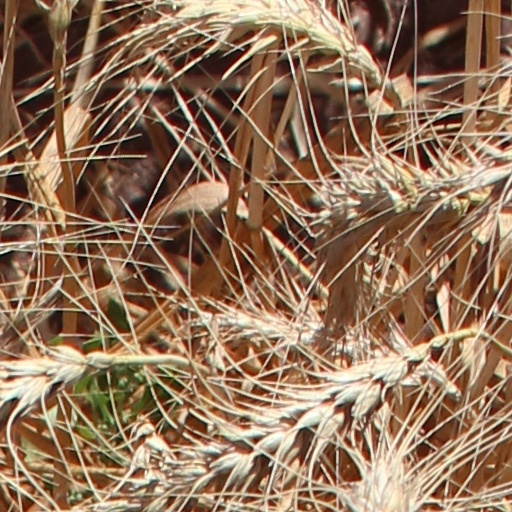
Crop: wheat